Boondah

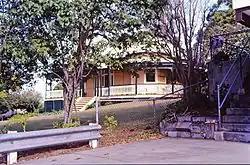
Boondah, 1992

Boondah is a heritage-listed detached house at 50 Howard Street, Paddington, City of Brisbane, Queensland, Australia. It was apparently designed by Richard Gailey and built . It was added to the Queensland Heritage Register on 11 June 1993.